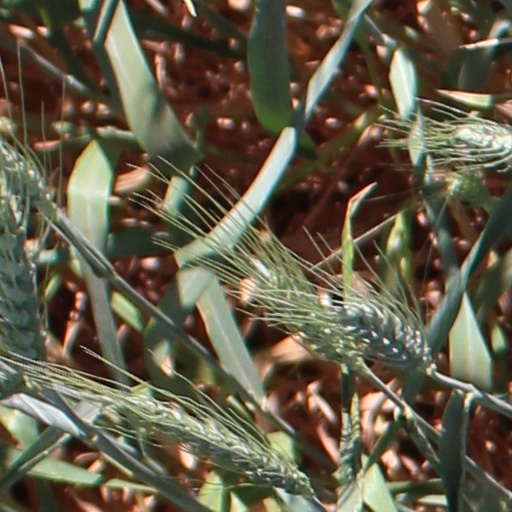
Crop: wheat